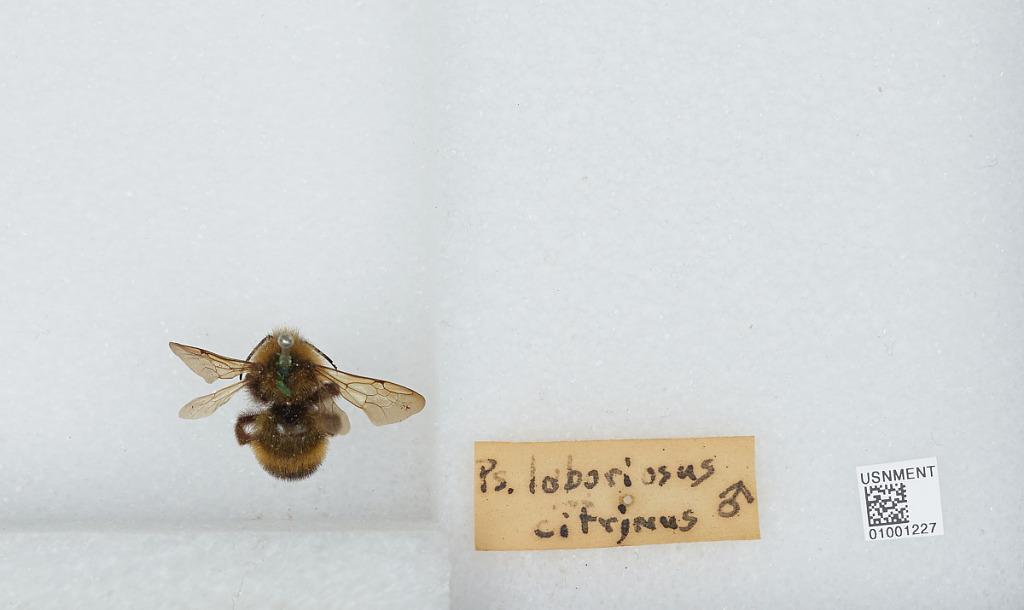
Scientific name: Bombus (Psithyrus) citrinus (Smith)